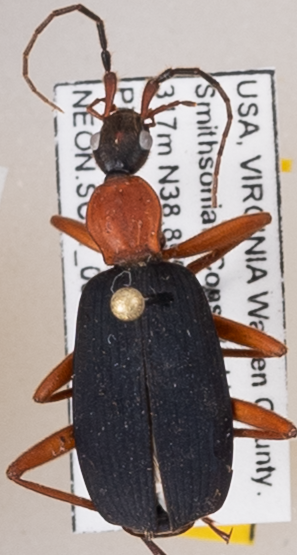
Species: Galerita bicolor
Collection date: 2021-07-29
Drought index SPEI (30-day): -0.54
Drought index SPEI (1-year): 0.32
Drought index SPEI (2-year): -0.24